Jordan School

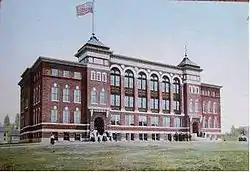
Postcard view, 1908

The Jordan School is a historic school building at 35 Wood Street in Lewiston, Maine. Built in 1902, it is an important local example of Italian Renaissance architecture, designed by the architect William R. Miller. It served as the city's first purpose-built high school, and has been converted to residential use. It was listed on the National Register of Historic Places in 1984.